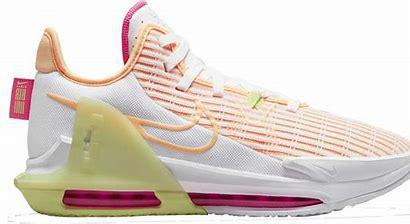
Brand: Nike
Model: Lebron Witness 6